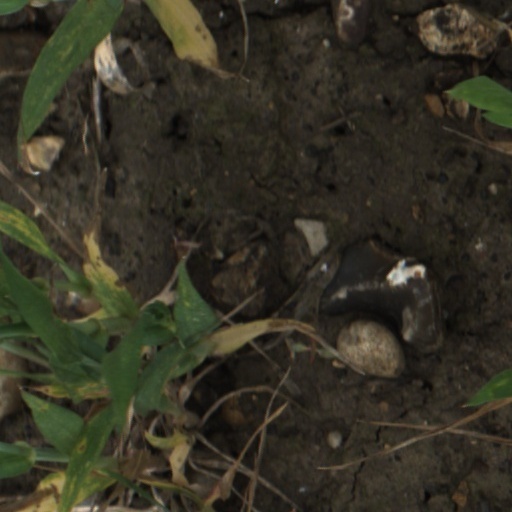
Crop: wheat